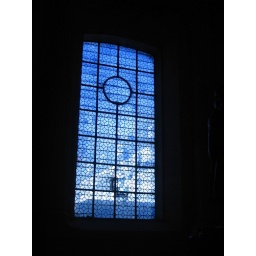
there was stained glass everywhere in the building